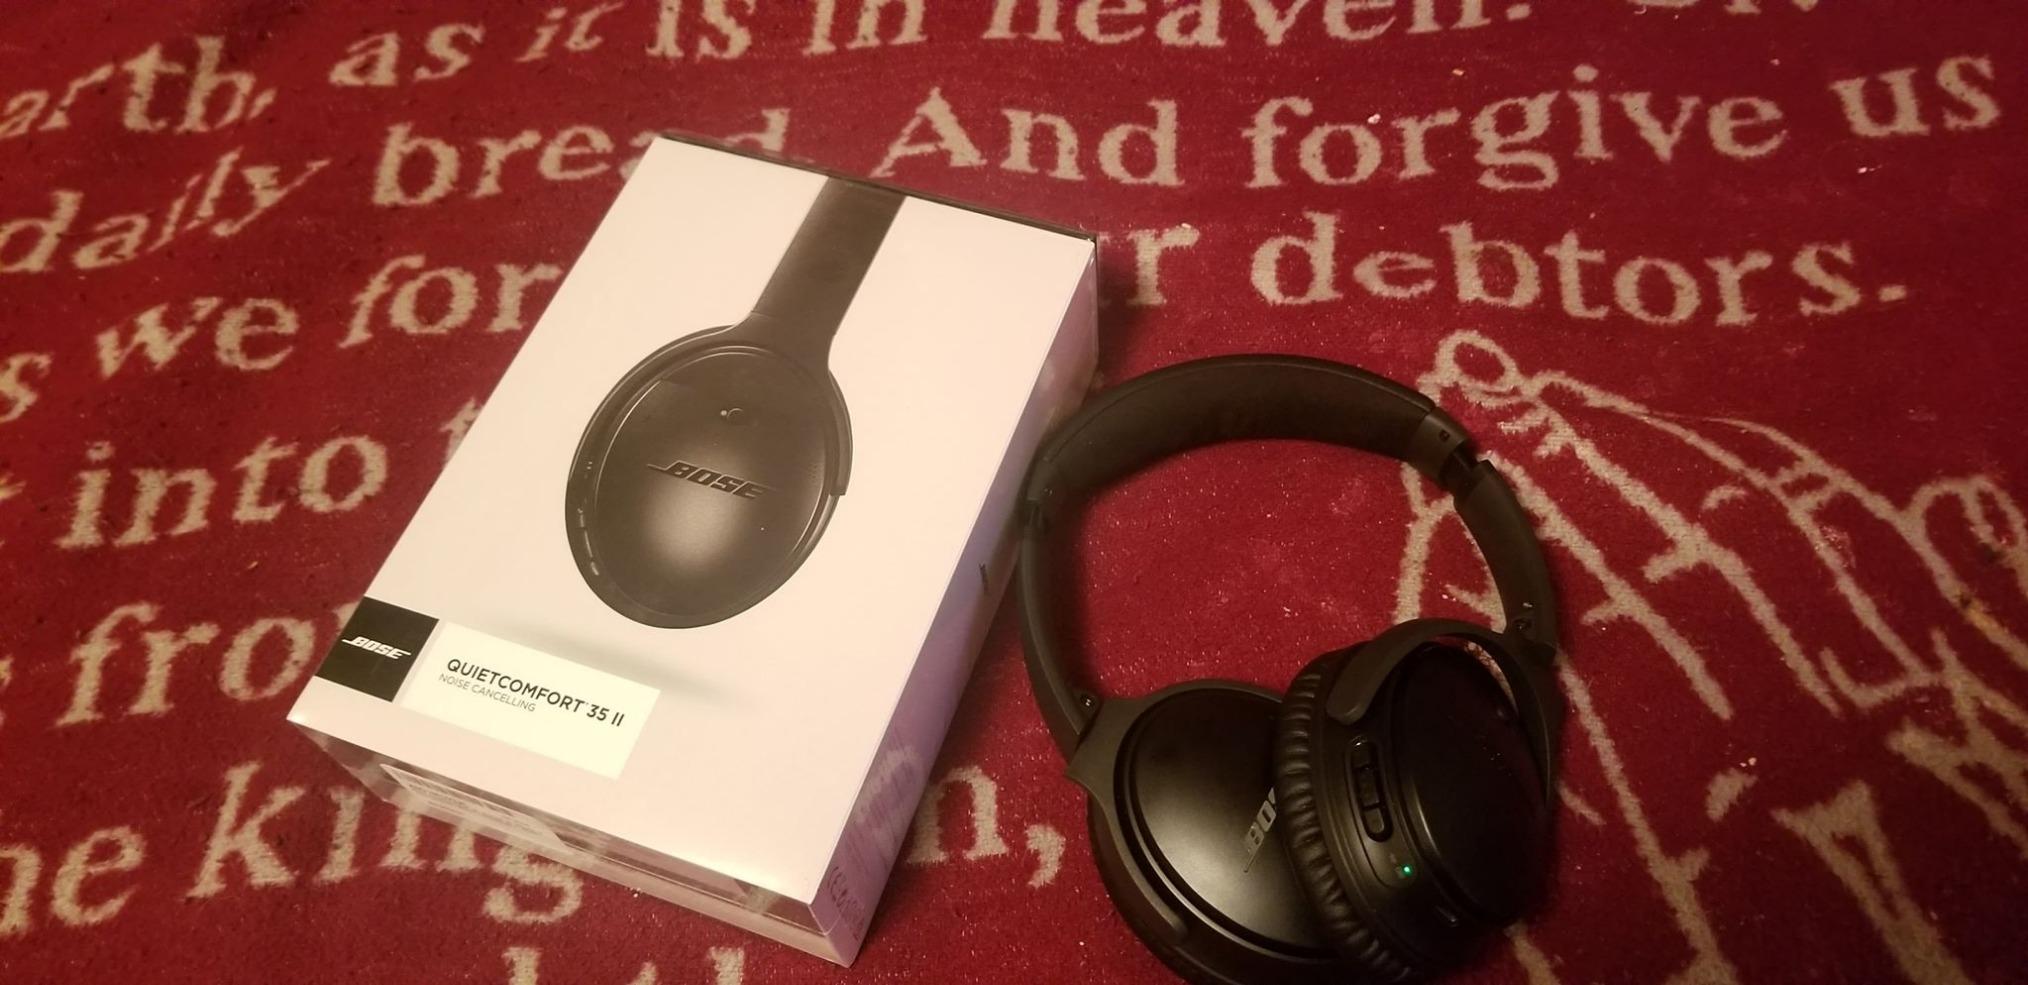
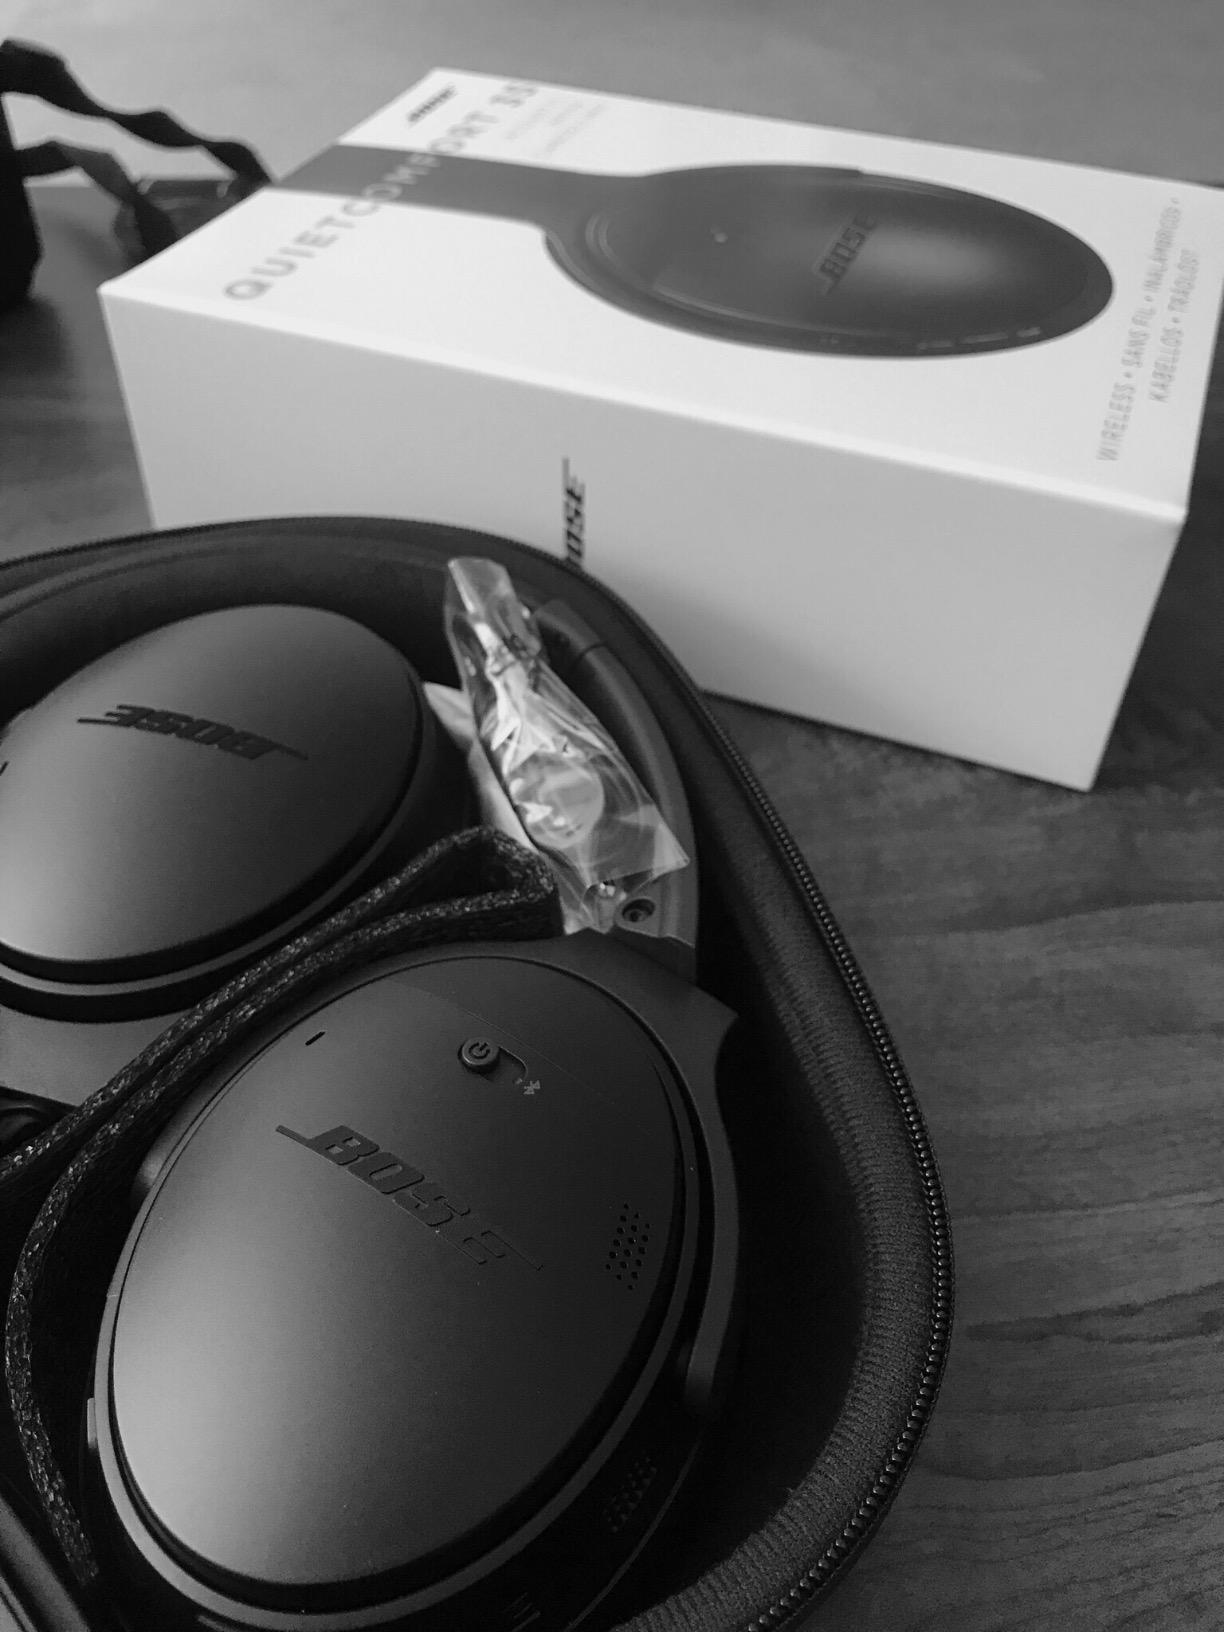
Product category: headphones
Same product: yes